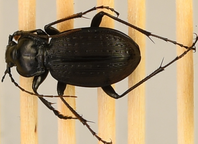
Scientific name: Carabus goryi
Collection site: Mountain Lake Biological Station NEON (MLBS), plot MLBS_005